List of Doraemon characters

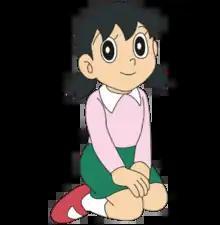
Shizuka Minamoto as depicted in the 2005 Doraemon anime series

This list describes characters from the anime and manga series "Doraemon".